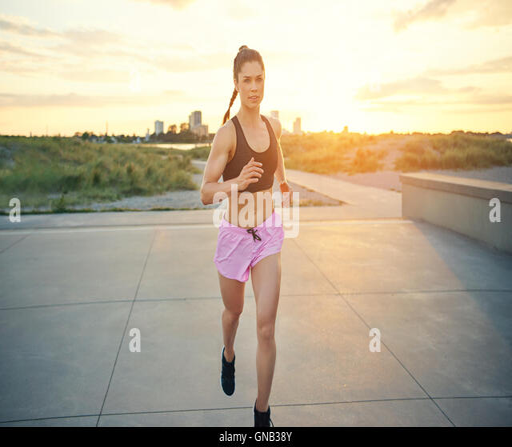
attractive fit woman enjoying a morning workout jogging along a rural road and forecourt at sunrise approaching